Peter Agre

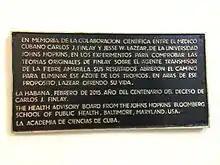
Plaque commemorating the collaboration of Cuban scientist Carlos Finlay and Johns Hopkins scientist Jesse Lazear in the Cuban Academy of Sciences by the Johns Hopkins Bloomberg School of Public Health Advisory Board visit to Havana in February 2015

In November 2009, Agre made the first of six trips to Cuba when he led a group of scientists from AAAS to Havana. Two years later, Agre led an extensive series of visits to the Cuban Academy of Sciences and leading Cuban scientific institutions including the institutes for biotechnology, pharmaceutical and vaccine development, a teaching hospital and ELAM (Latin American School of Medicine) Cuba. Invited to lecture at the University of Havana, Agre also met with Fidel Castro who discussed numerous topics including the need for universal health care as one cause for the Cuban Revolution. Agre subsequently led another AAAS visit and served as Honorary President of Biotecnologia Habana 2012 and Plenary Lecturer at Quimcuba 2015.